Urinary retention

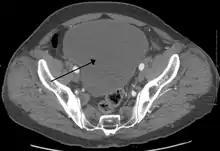
As seen on axial CT

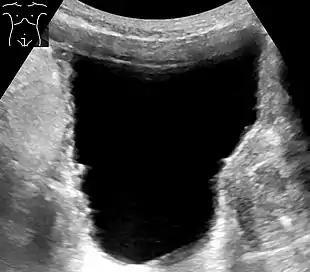
Ultrasonography showing a trabeculated wall, seen as small irregularities mainly at left (superior part). This is strongly associated with urinary retention.

Analysis of urine flow may aid in establishing the type of micturition (urination) abnormality. Common findings, determined by ultrasound of the bladder, include a slow rate of flow, intermittent flow, and a large amount of urine retained in the bladder after urination. A normal test result should be 20–25 ml/s peak flow rate. A post-void residual urine greater than 50 ml is a significant amount of urine and increases the potential for recurring urinary tract infections. In adults older than 60 years, 50-100 ml of residual urine may remain after each voiding because of the decreased contractility of the detrusor muscle. In chronic retention, ultrasound of the bladder may show massive increase in bladder capacity (normal capacity is 400-600 ml).